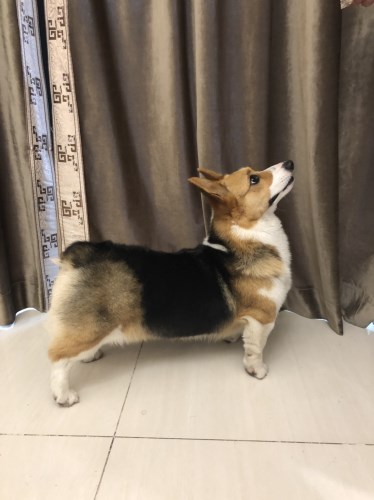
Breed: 2909-n000116-Cardigan